Take My Love (Frank Sinatra song)

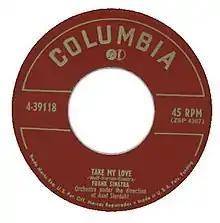
1951 Columbia 45.

"Take My Love" is a 1950 pop song co-written and recorded by Frank Sinatra. The song was released as a Columbia Records A side single.